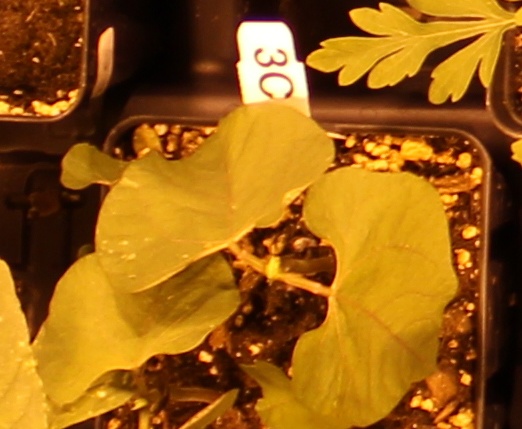
Label: Blackbean